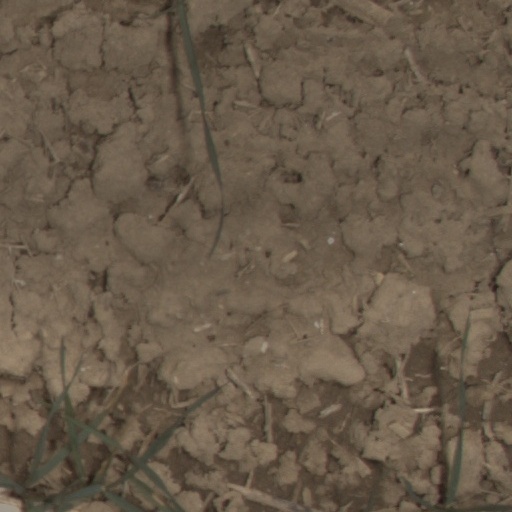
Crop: wheat